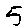
Label: 5